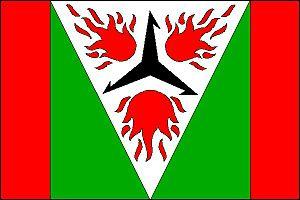
Ohníč est une commune du district de Teplice, dans la région d'Ústí nad Labem, en Tchéquie. Sa population s'élevait à 727 habitants en 2018.